Urgosse

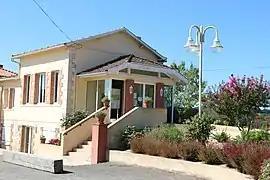
The town hall in Urgosse

Urgosse is a commune in the Gers department in southwestern France.